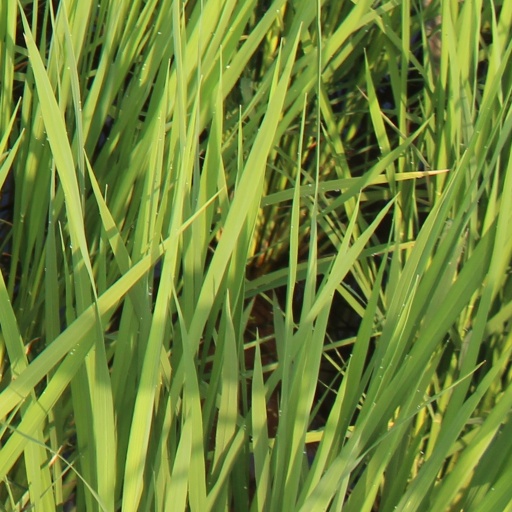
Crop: rice